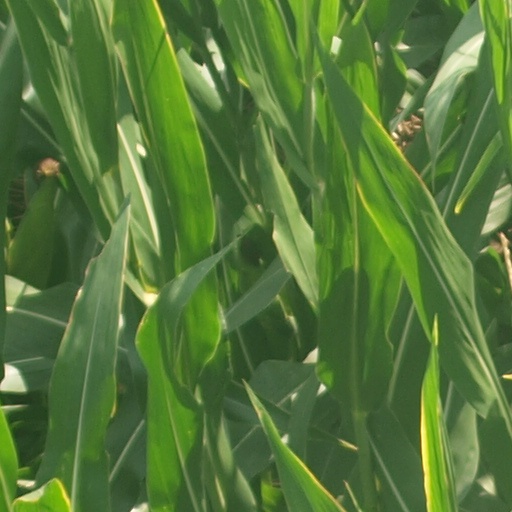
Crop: maize; corn